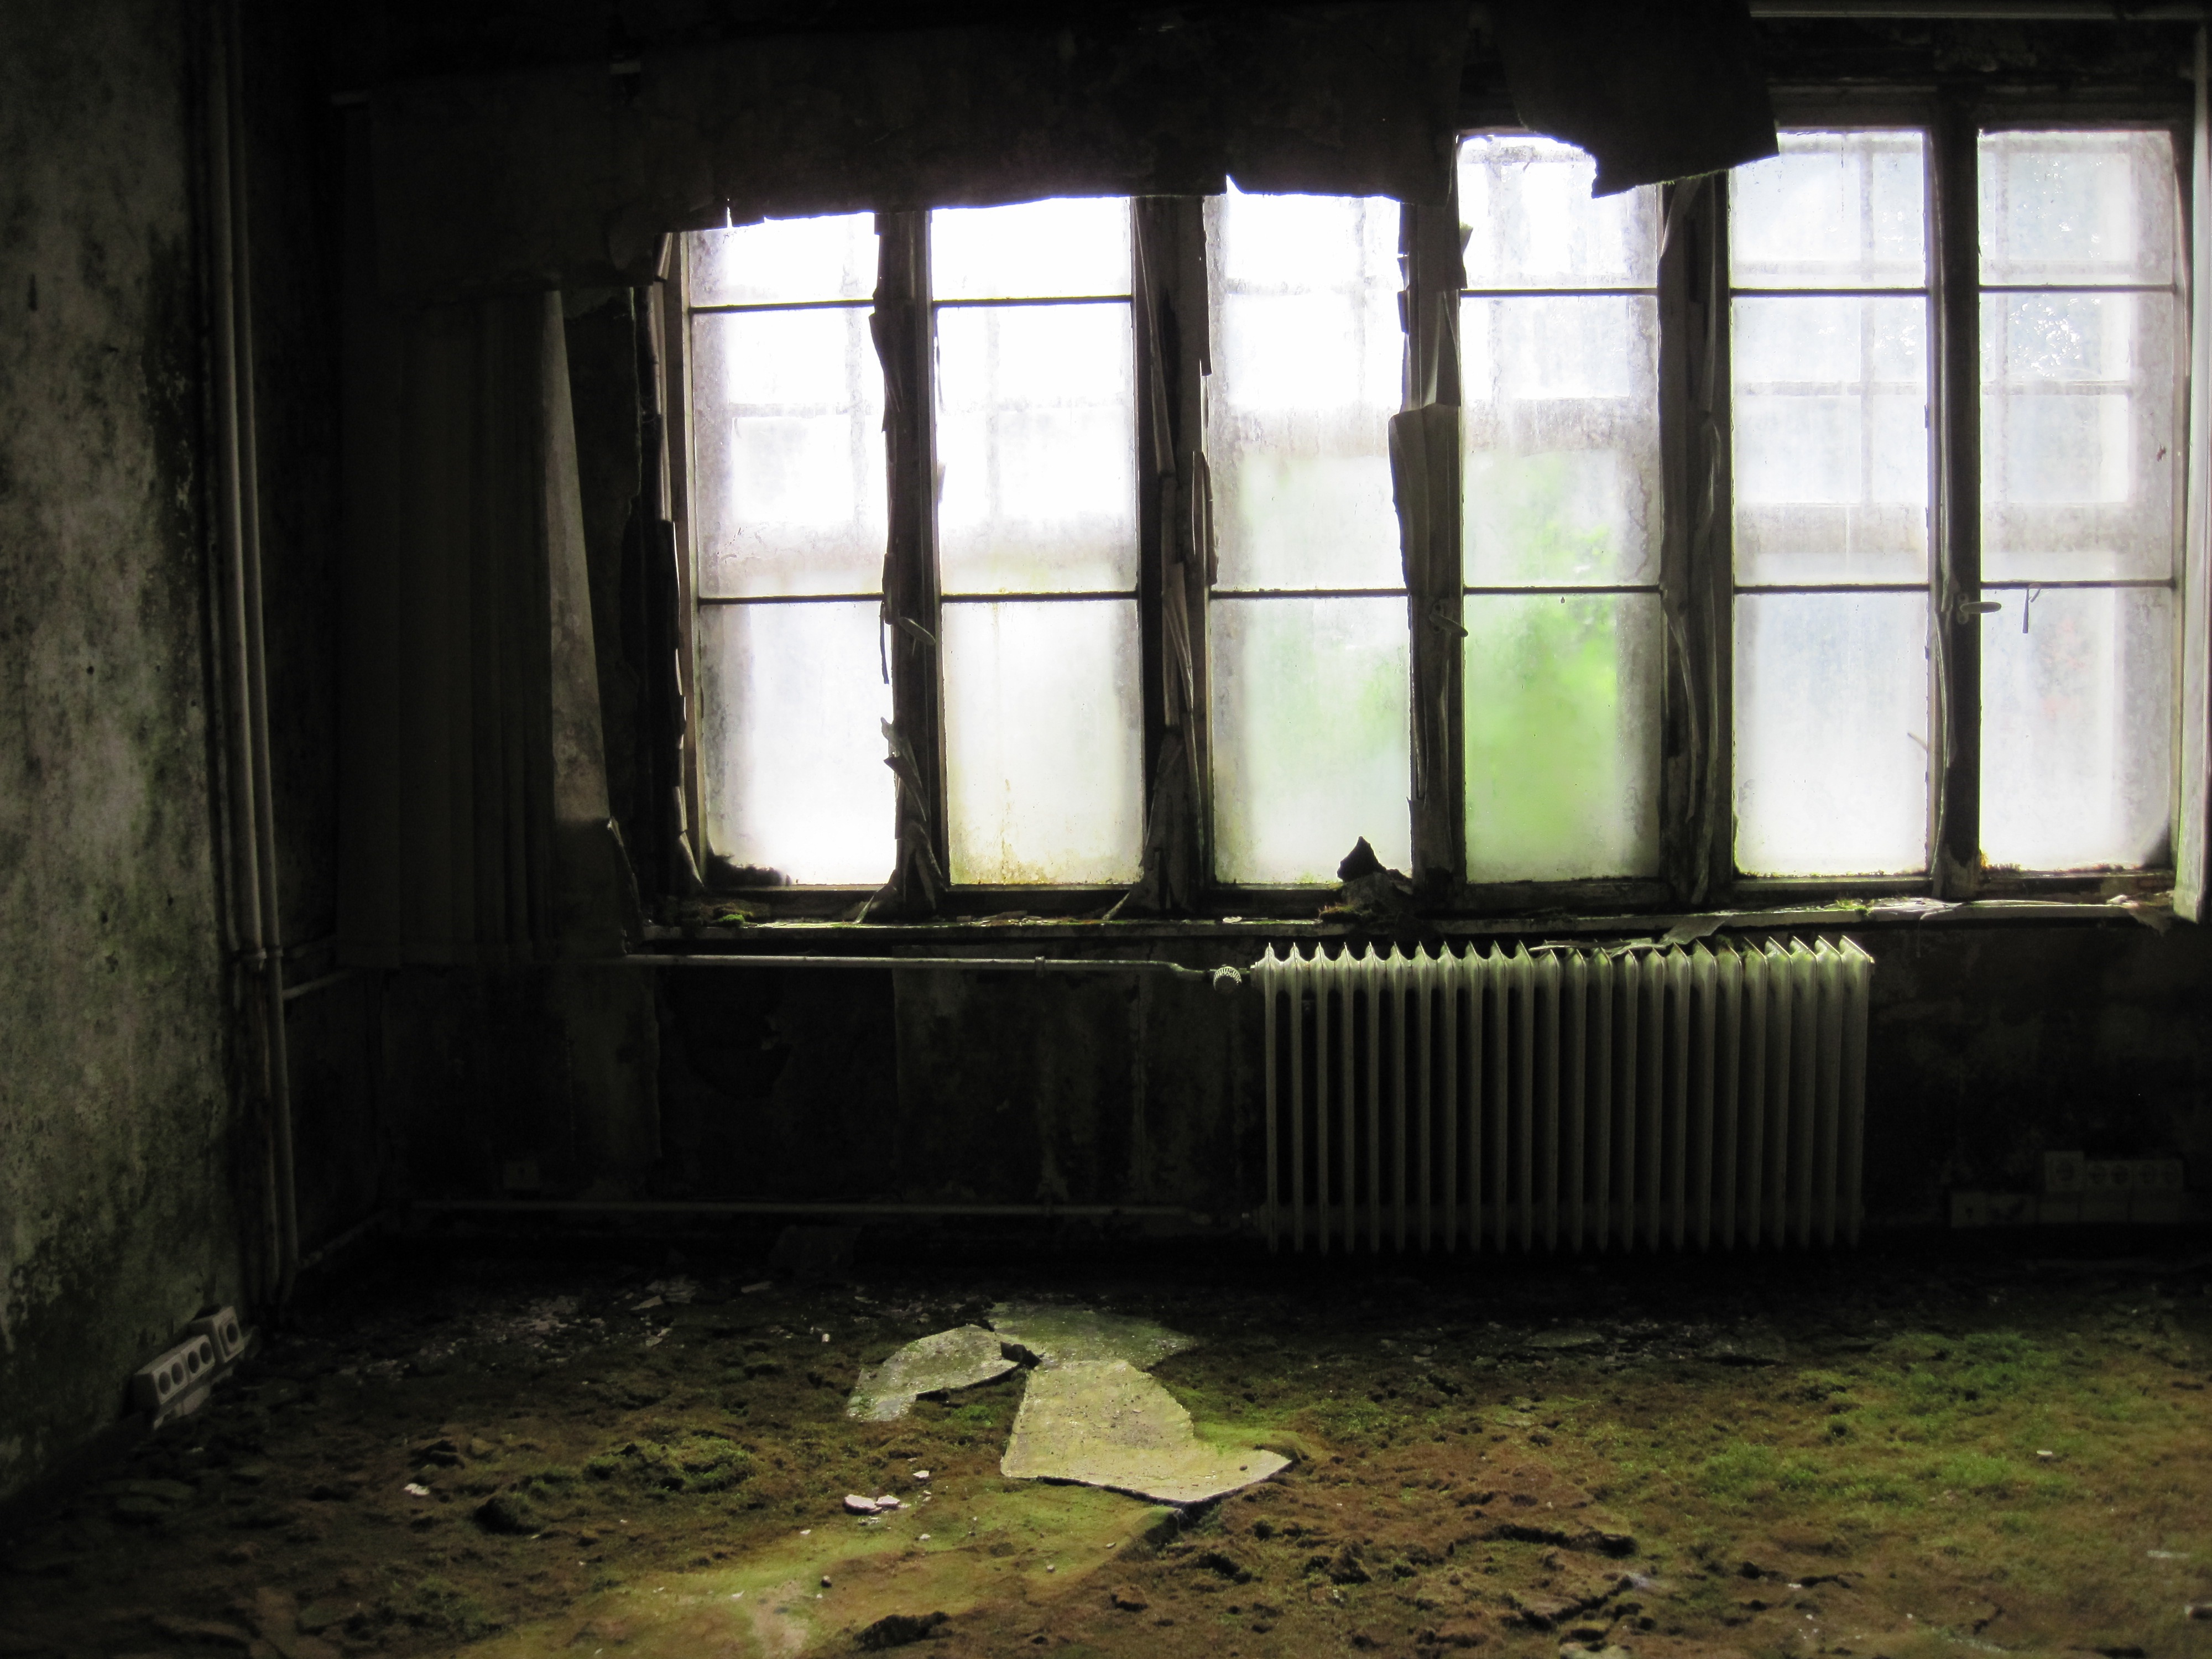
light, house, sunlight, window, building, old, atmosphere, moss, green, broken, darkness, decay, ruin, room, transience, neglected, dilapidated, heating, mood, forget, leave, lost places, ailing, run down, urban area